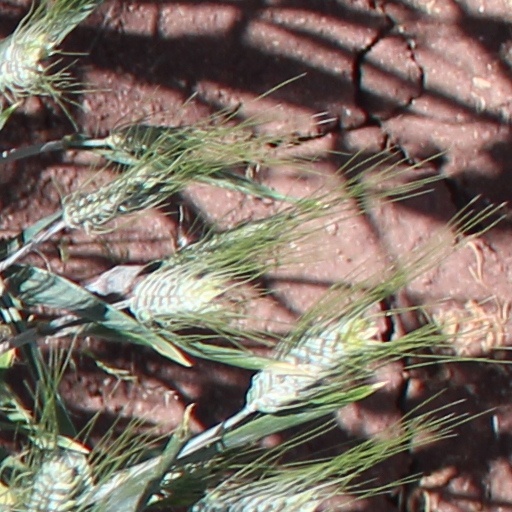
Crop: wheat